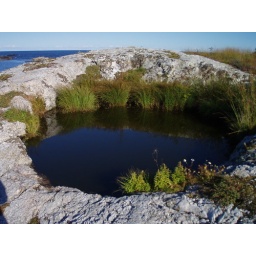
L'oeil bleu dans la rocher The blue eye in the rock